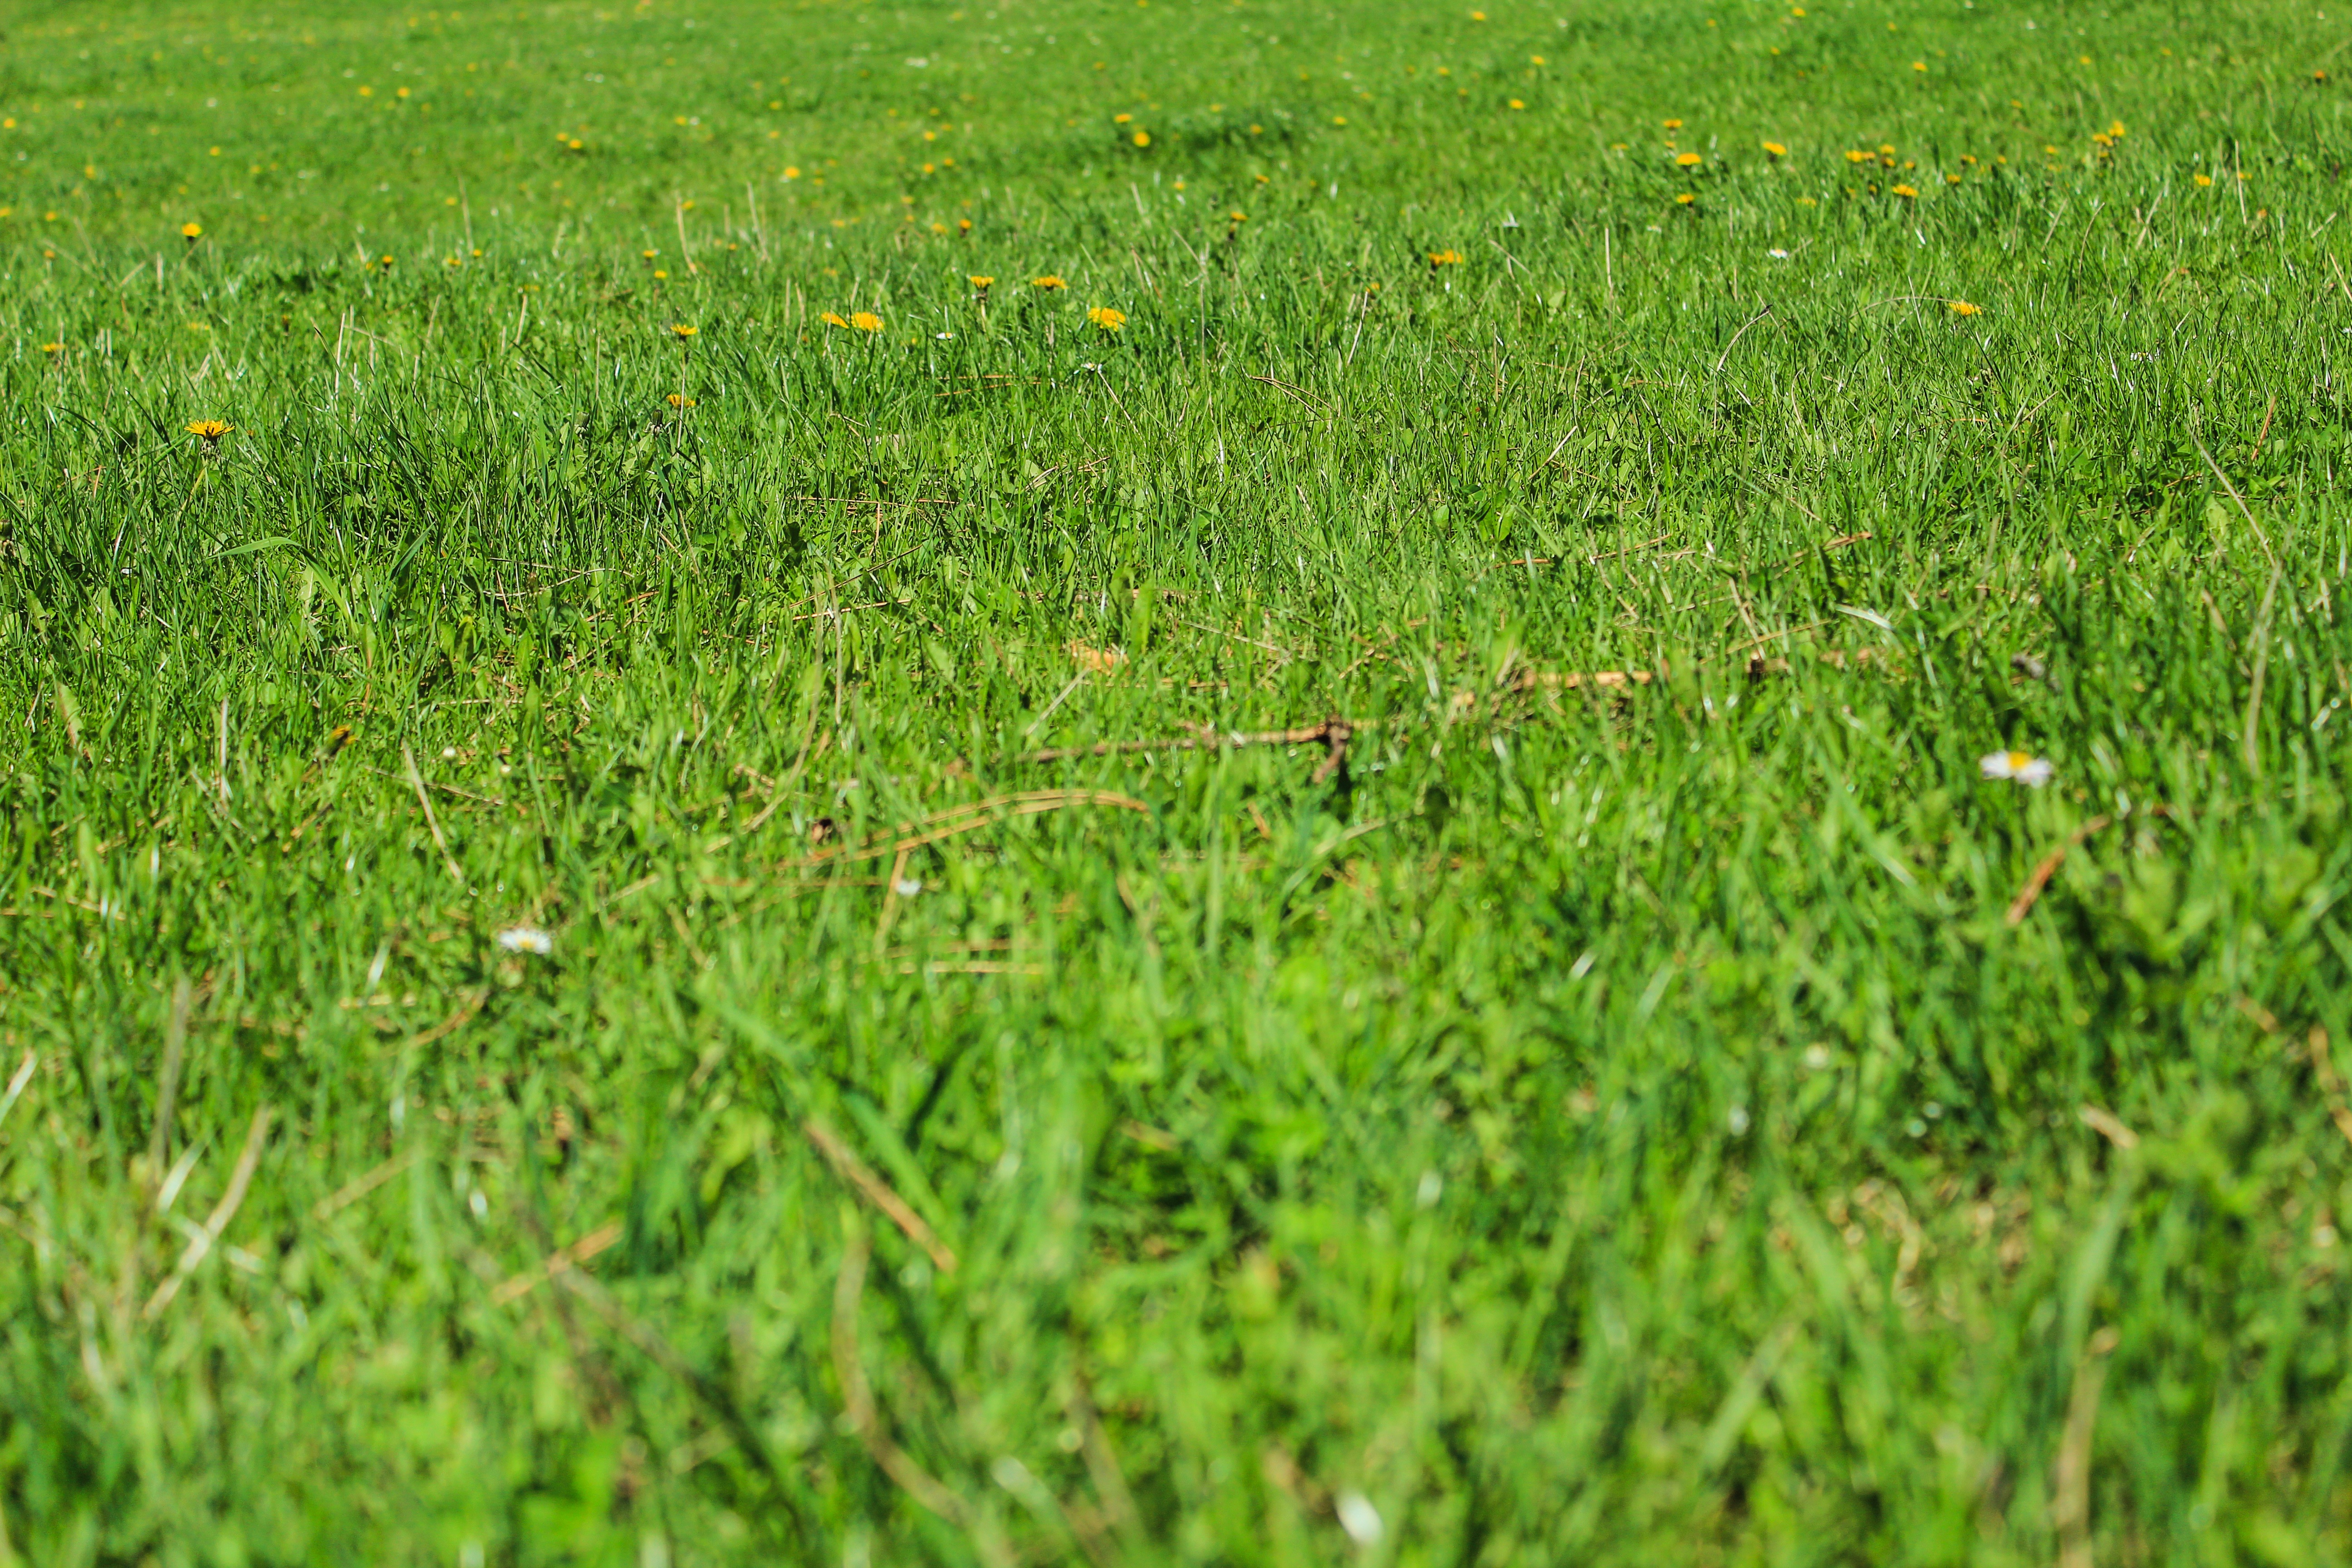
nature, grass, plant, field, ground, lawn, meadow, prairie, leaf, flower, spring, green, pasture, fresh, soil, agriculture, plain, grassy, sunny, grassland, habitat, green grass, paddy field, natural environment, grass family